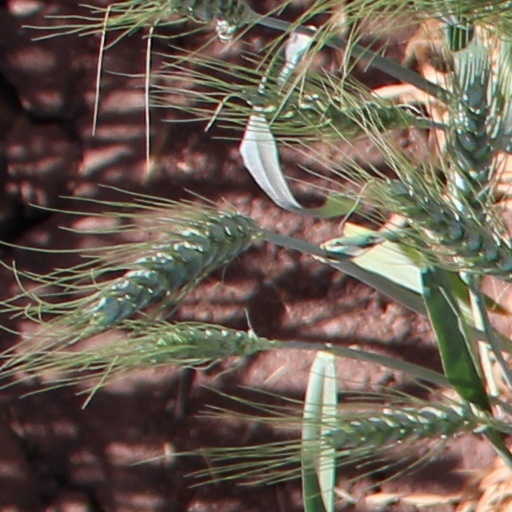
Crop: wheat